A Sunday Afternoon on the Island of La Grande Jatte

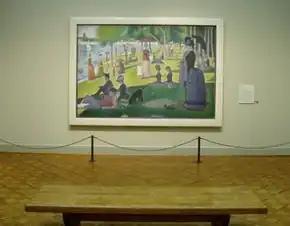
On display at the Art Institute of Chicago in the white frame as Seurat intended

In 1923, Frederic Bartlett was appointed trustee of the Art Institute of Chicago. He and his second wife, Helen Birch Bartlett, loaned their collection of French Post-Impressionist and Modernist art to the museum. It was Mrs. Bartlett who had an interest in French and avant-garde artists and influenced her husband's collecting tastes. "Sunday Afternoon on the Island of La Grande Jatte" was purchased on the advice of the Art Institute of Chicago's curatorial staff in 1924.